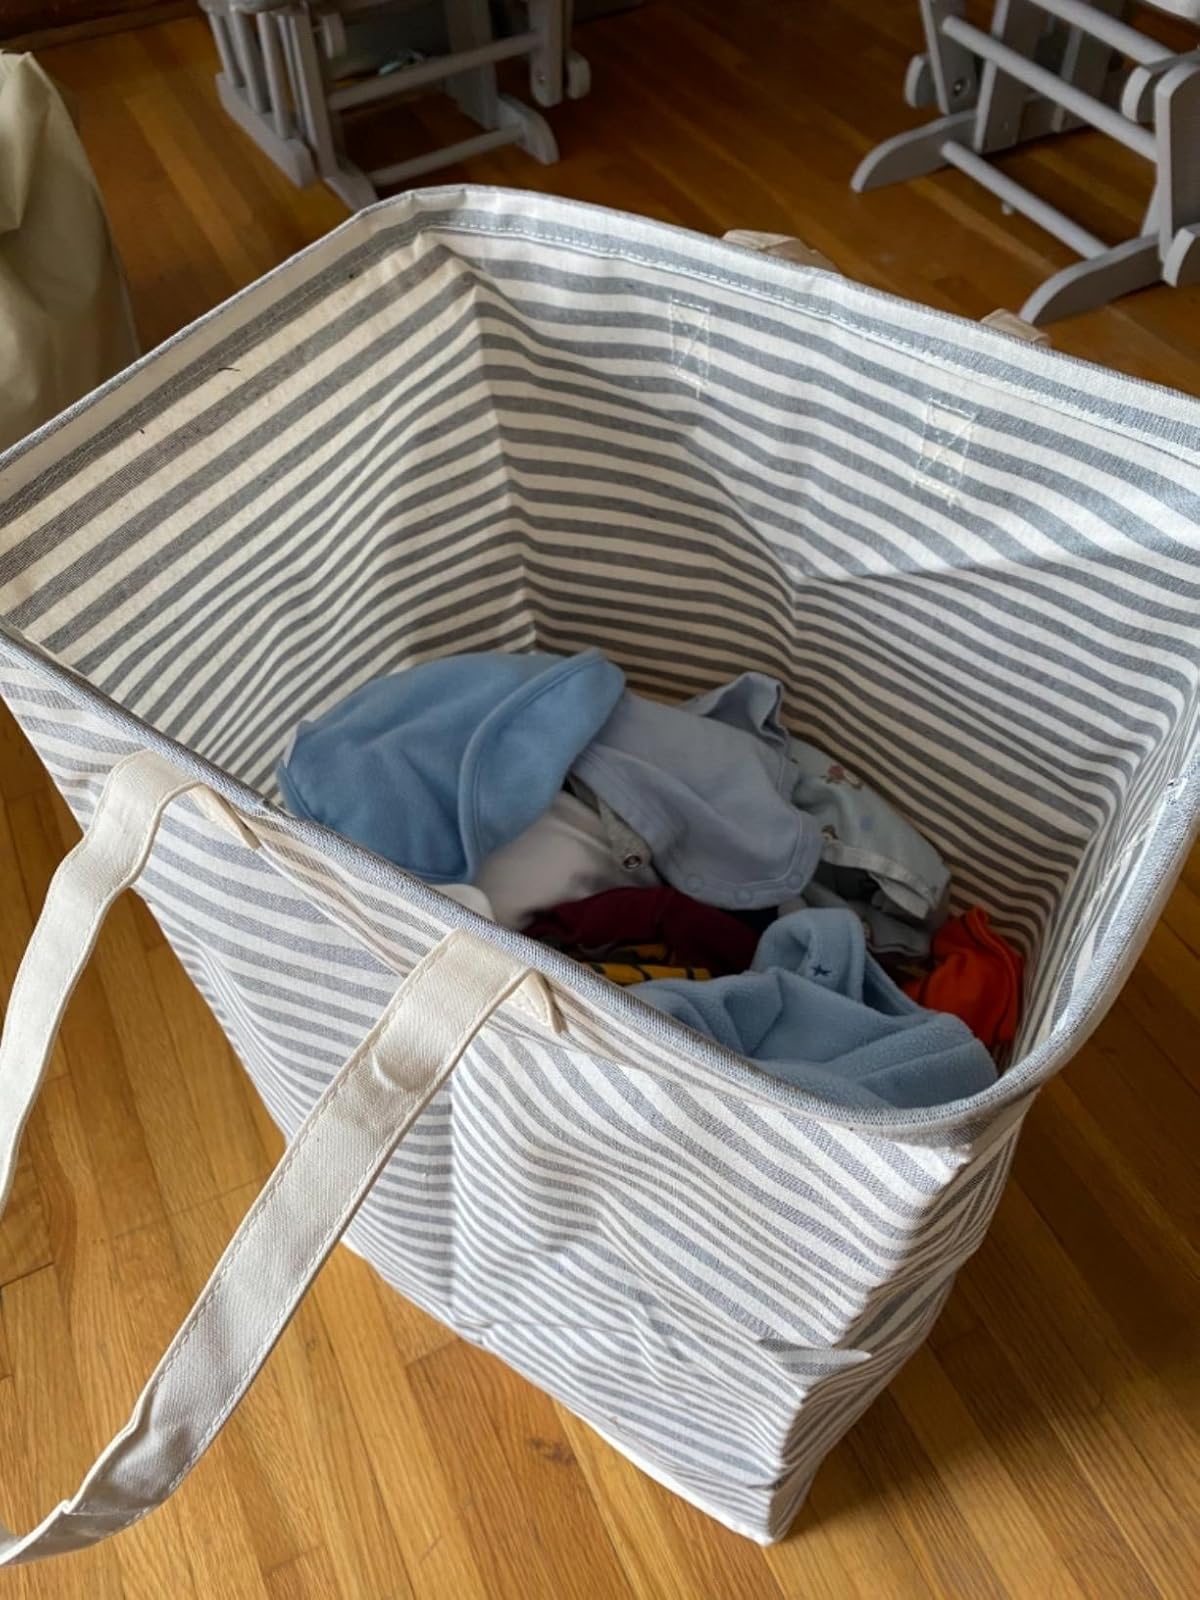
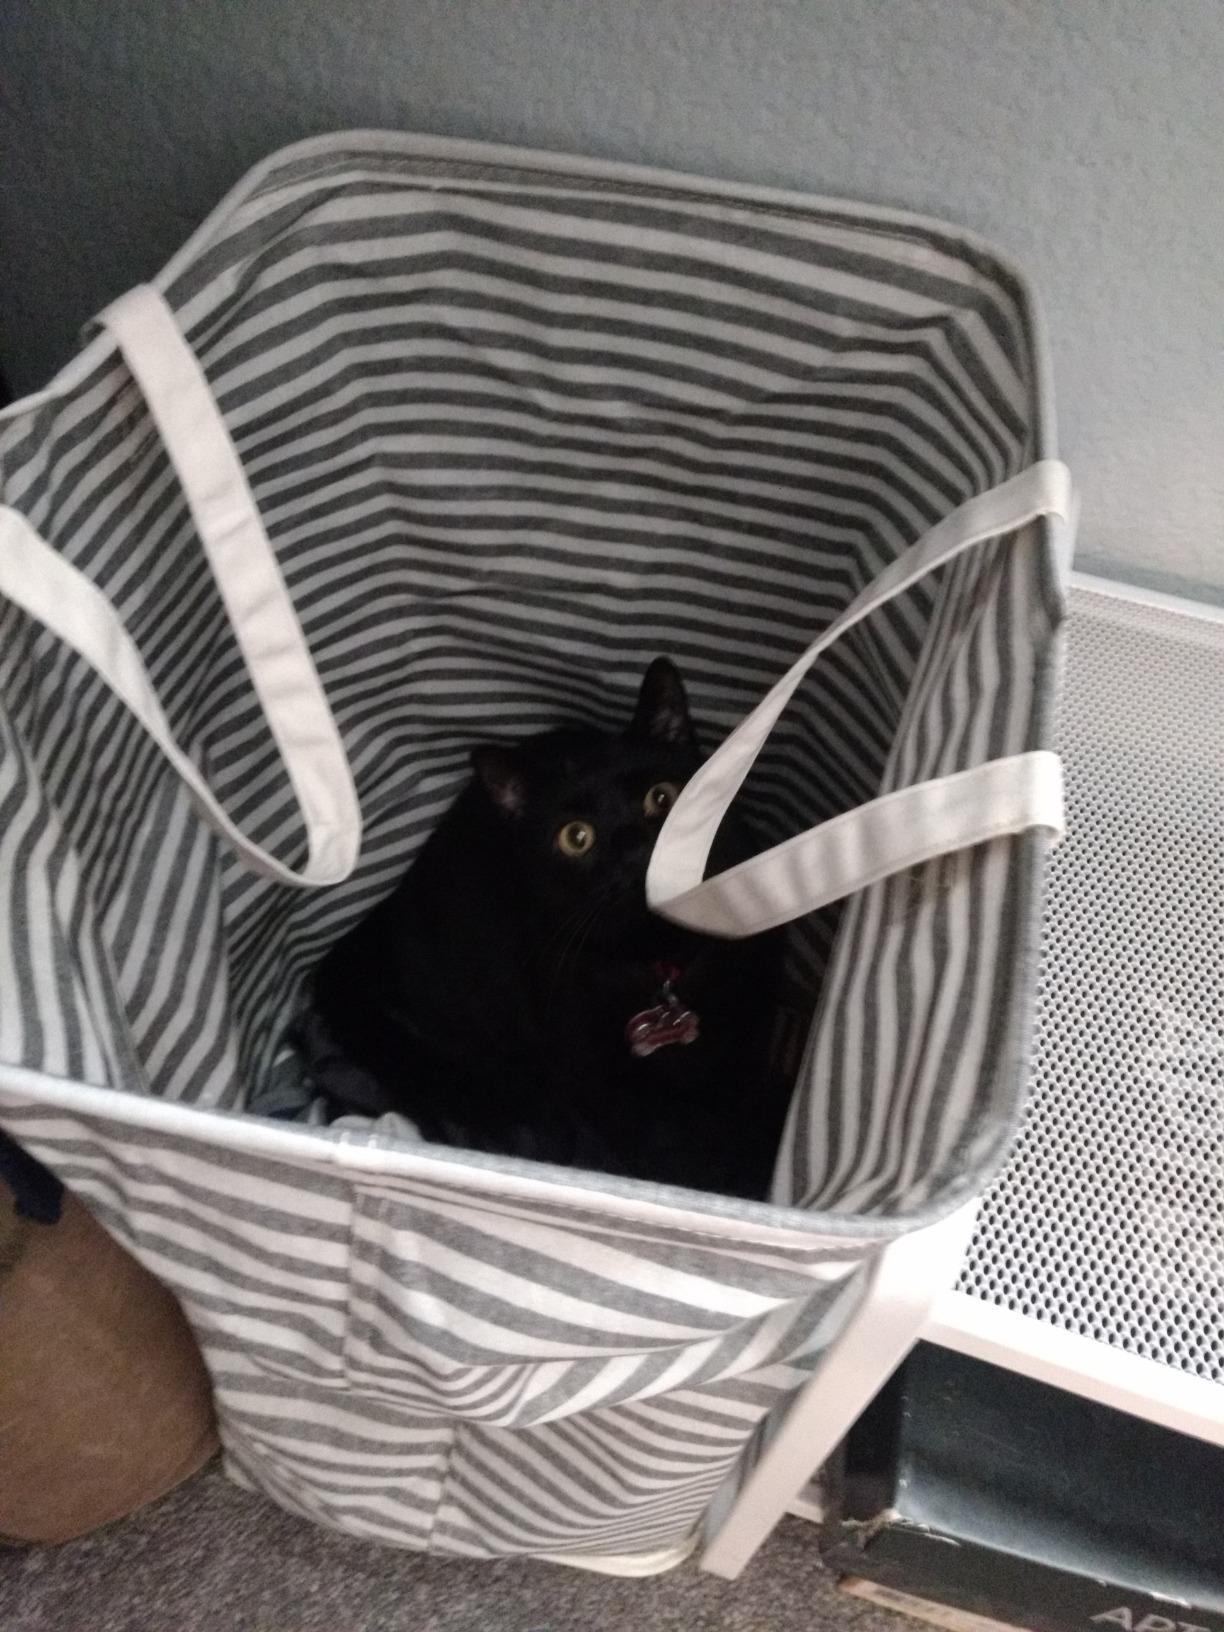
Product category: items_hamper
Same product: yes